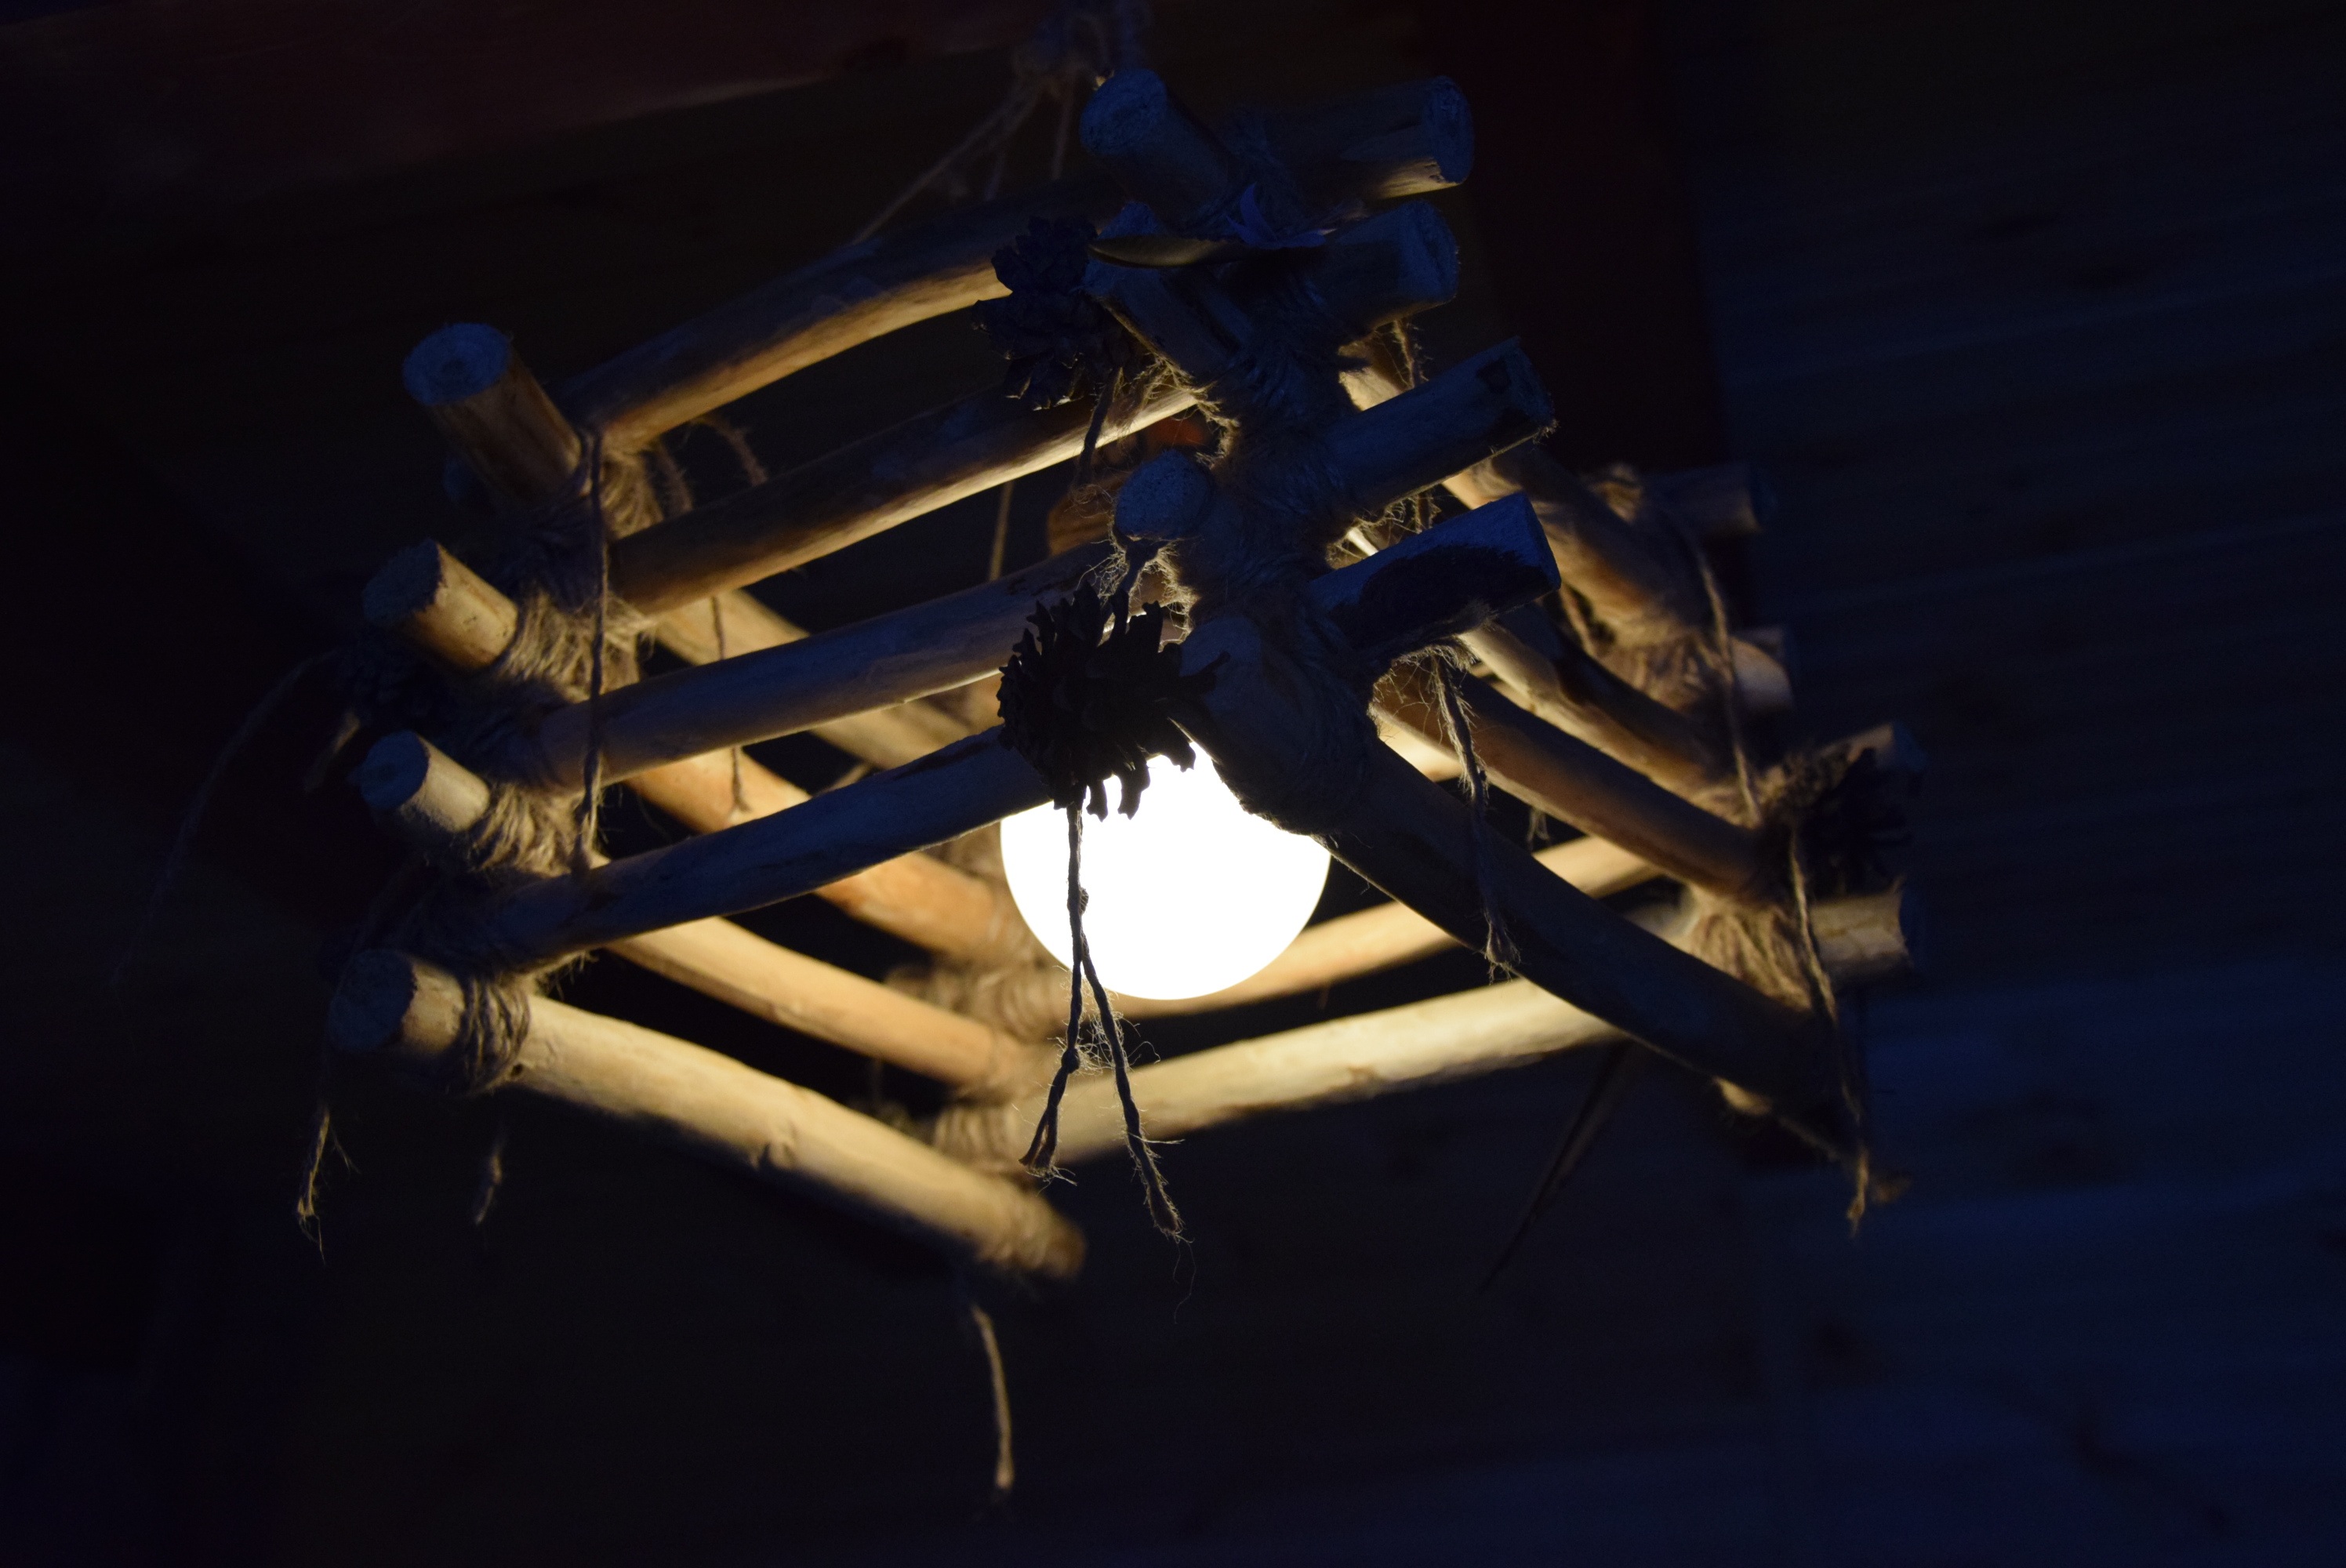
hand, light, night, vehicle, darkness, blue, close up, macro photography, replacement lamp, wooden lamp